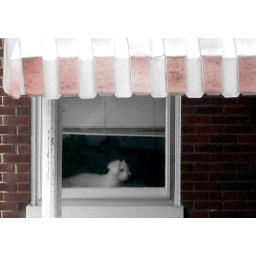
Cute little white pup in a window! It didn't like the noisy truck coming down the street.